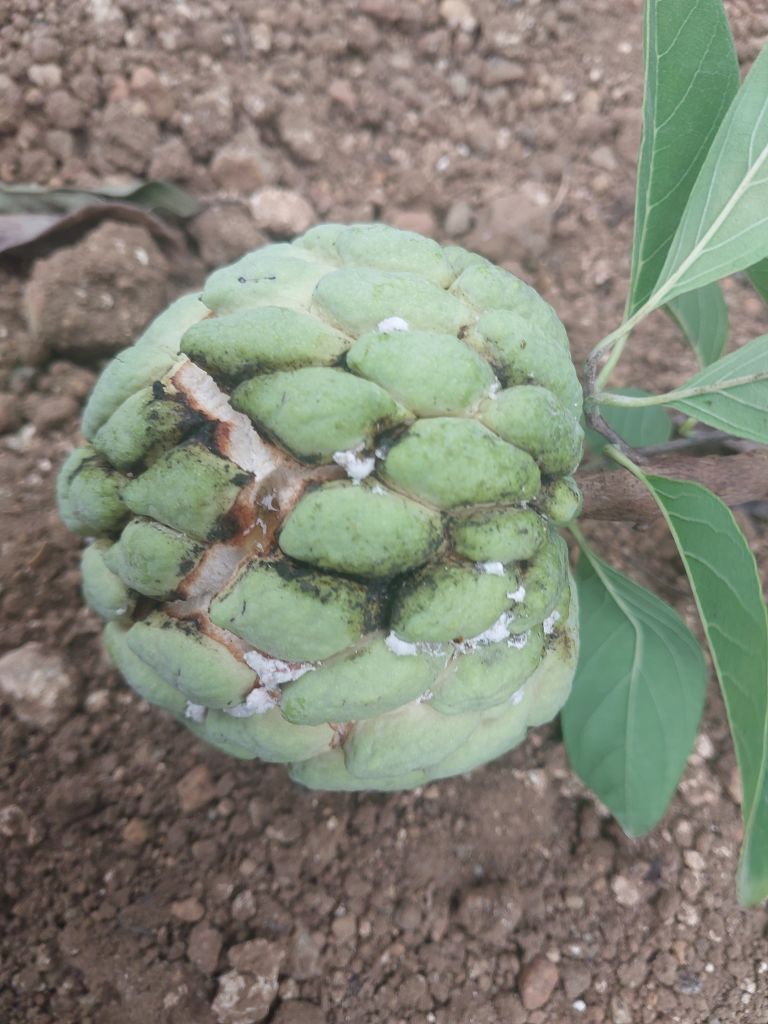
Disease label: Athracnose